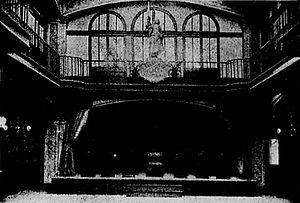
""Le 76, siège de l'A.C.J.F
L’Association catholique de la jeunesse française, fondée en 1886 par le légitimiste Albert de Mun, opposé au libéralisme comme au socialisme et défenseur des réformes sociales dans une optique conservatrice et corporatiste, et dissoute par l'épiscopat français en 1956.